Space architecture

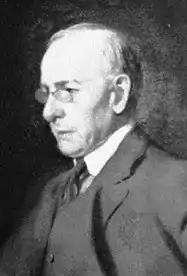
Louis Sullivan famously coined the phrase 'form ever follows function'

In the first century BC, the Roman architect Vitruvius said all buildings should have three things: strength, utility, and beauty. Vitruvius's work "De Architectura", the only surviving work on the subject from classical antiquity, would have profound influence on architectural theory for thousands of years to come. Even in space architecture these are some of the first things we consider. However, the tremendous challenge of living in space has led to habitat design based largely on functional necessity with little or no applied ornament. In this sense space architecture as we know it shares the form follows function principle with modern architecture.